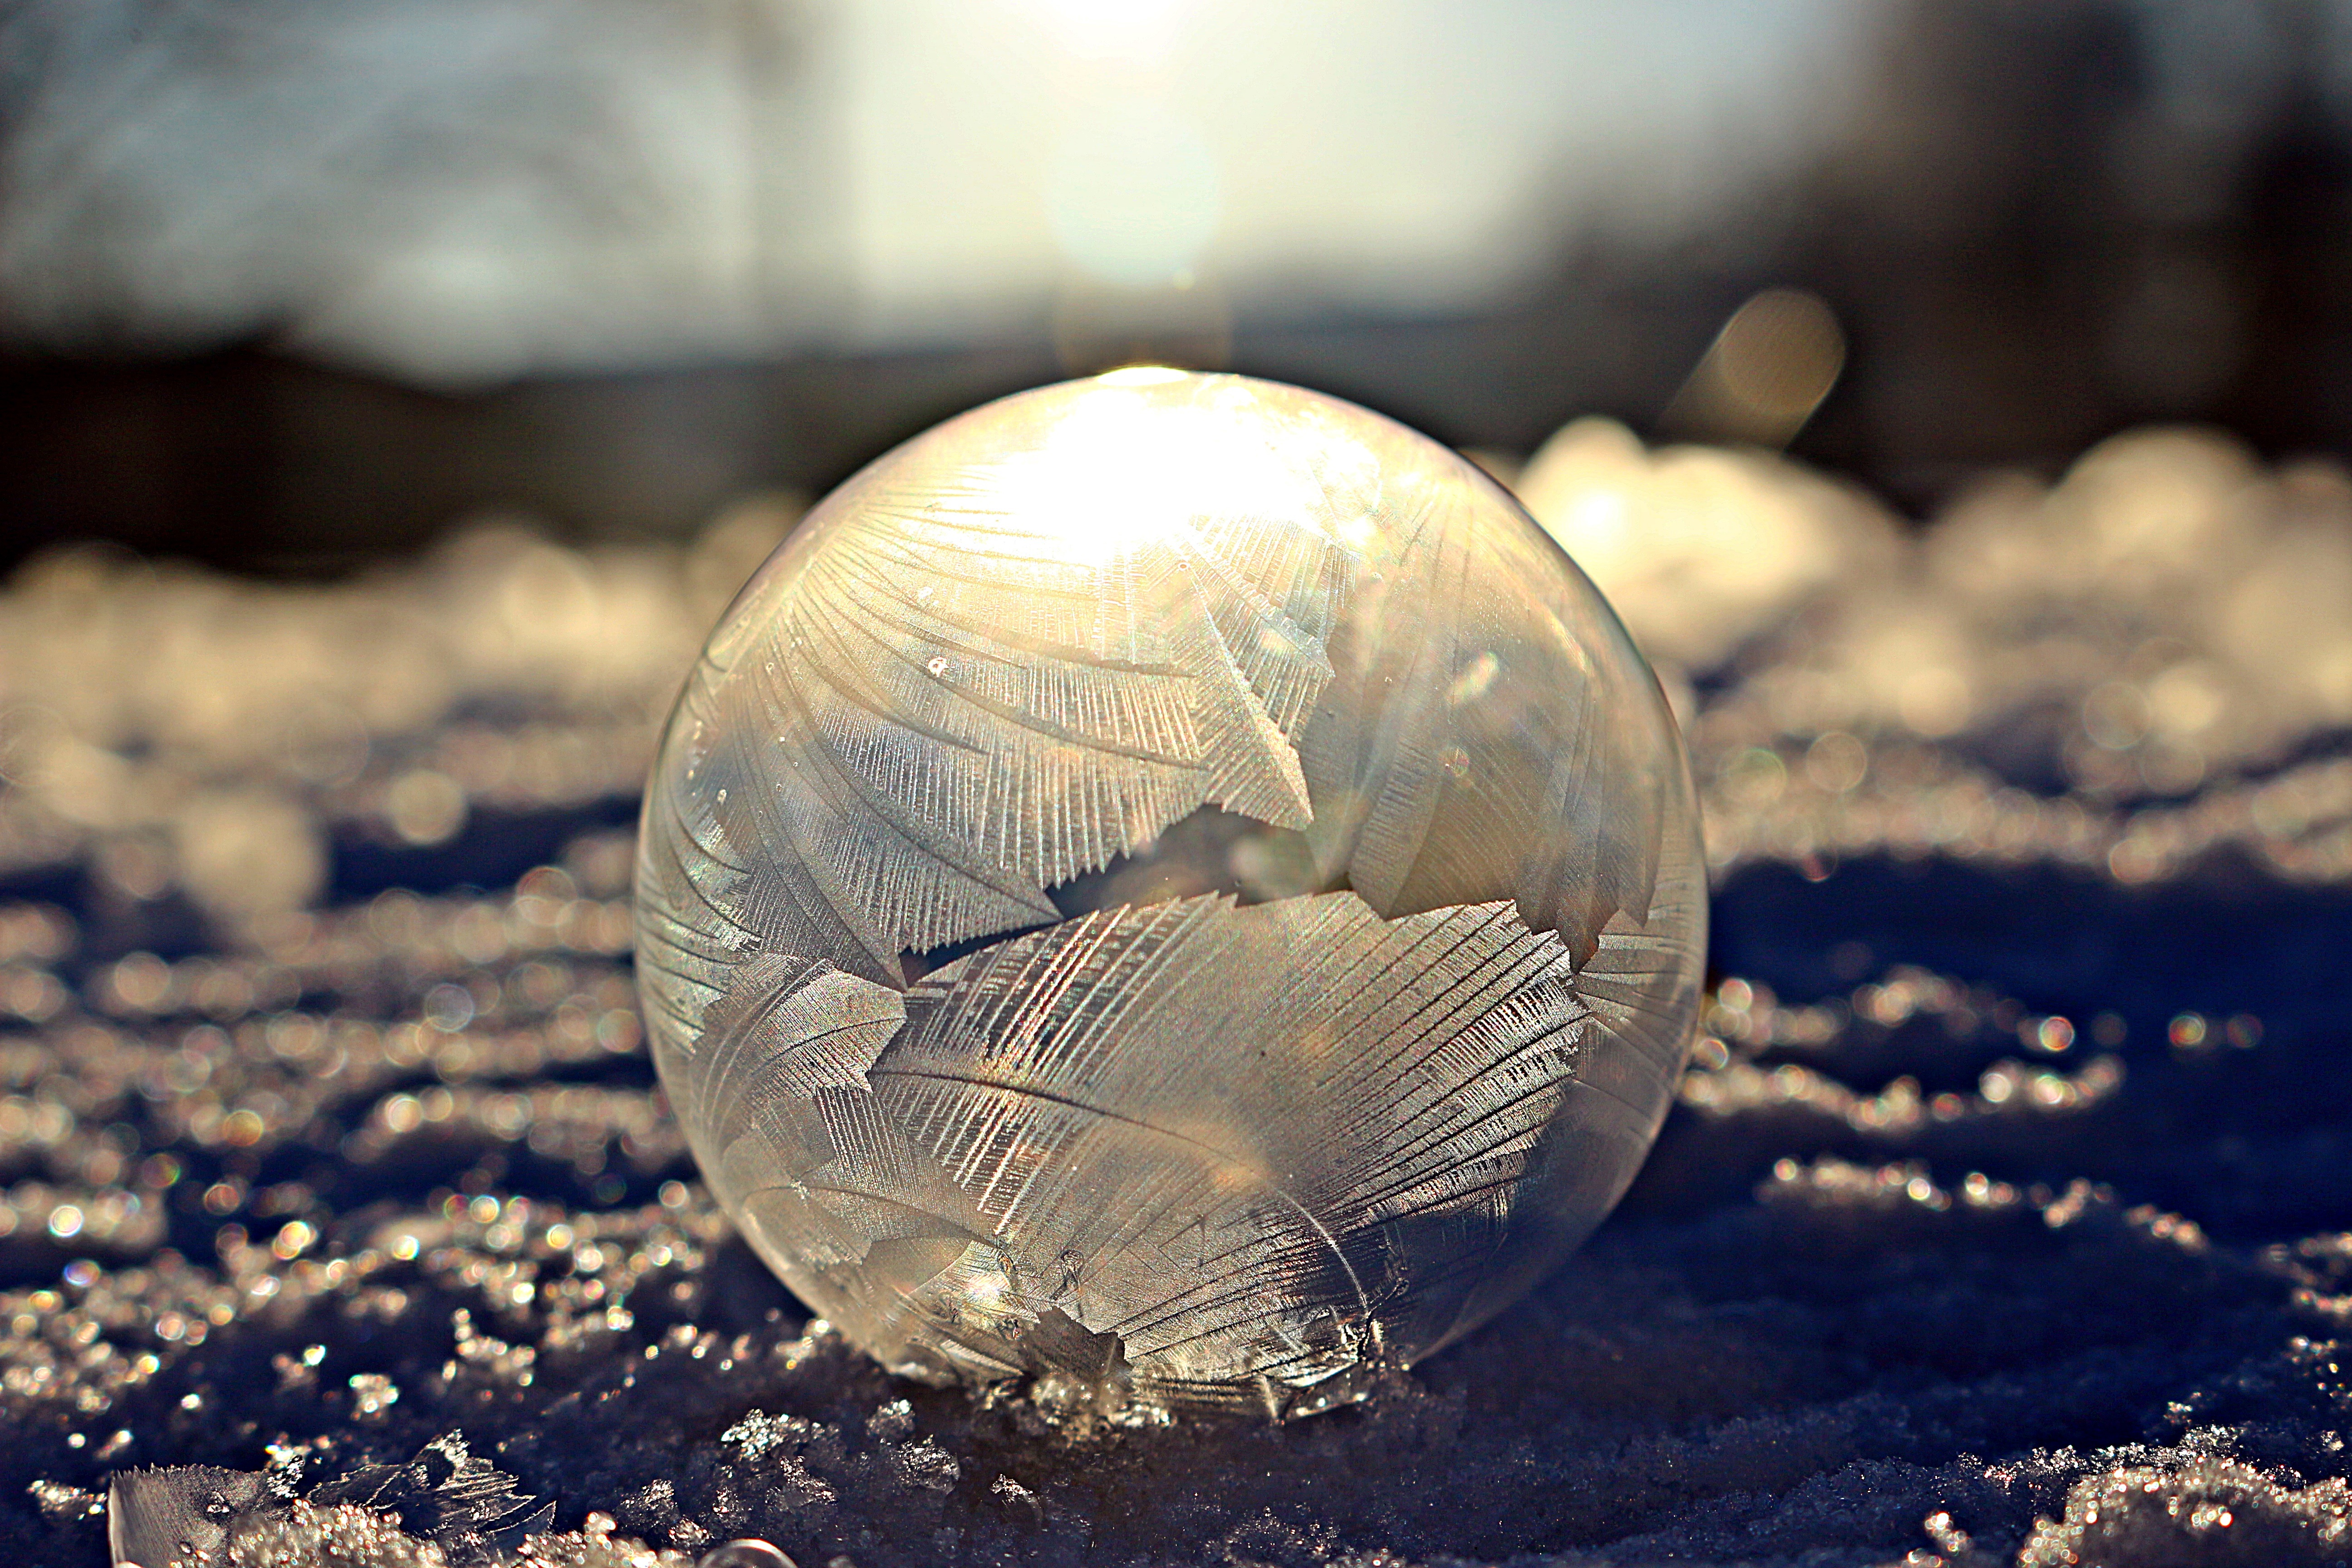
sand, cold, winter, light, photography, sunlight, frost, ice, reflection, freeze, frozen, bubble, seashell, close up, ball, sphere, soap bubble, macro photography, eiskristalle, frozen bubble, frosted soap bubble, frost blister